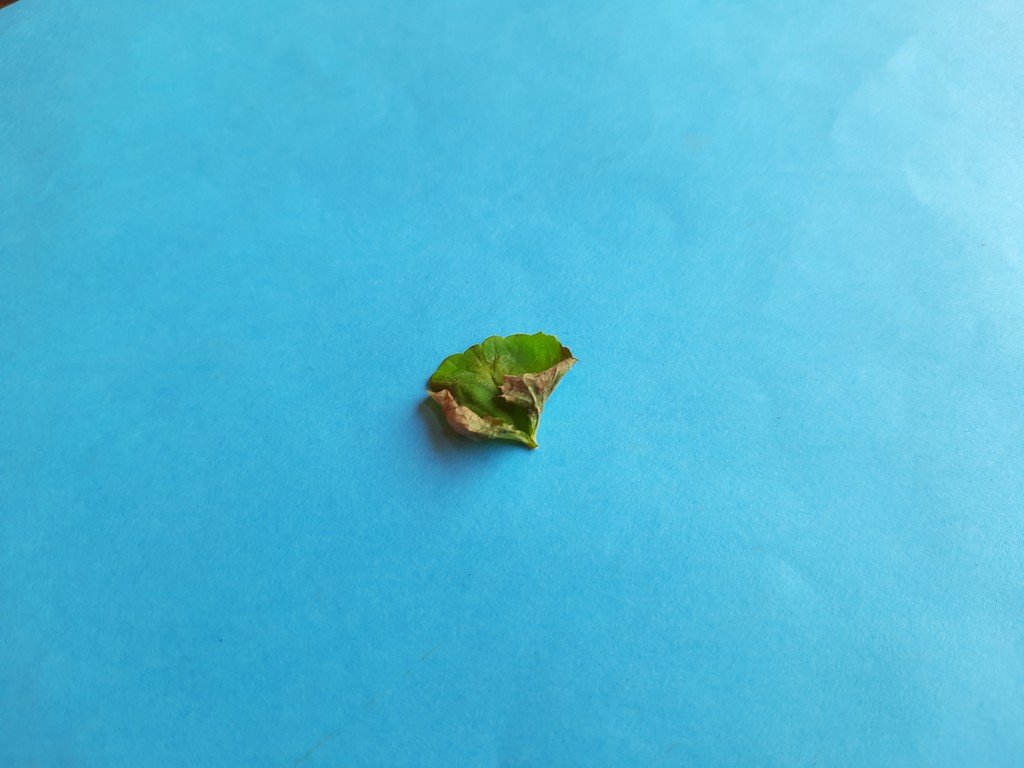
Label: Unhealthy